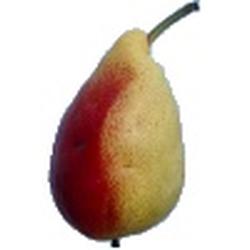
Label: Pear